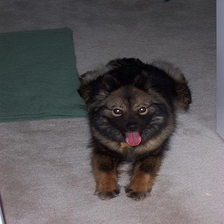
Species: dog
Breed: keeshond